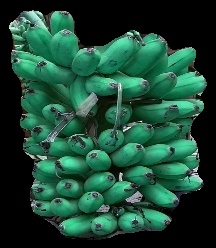
Variety: rasbale
Grade: grade1